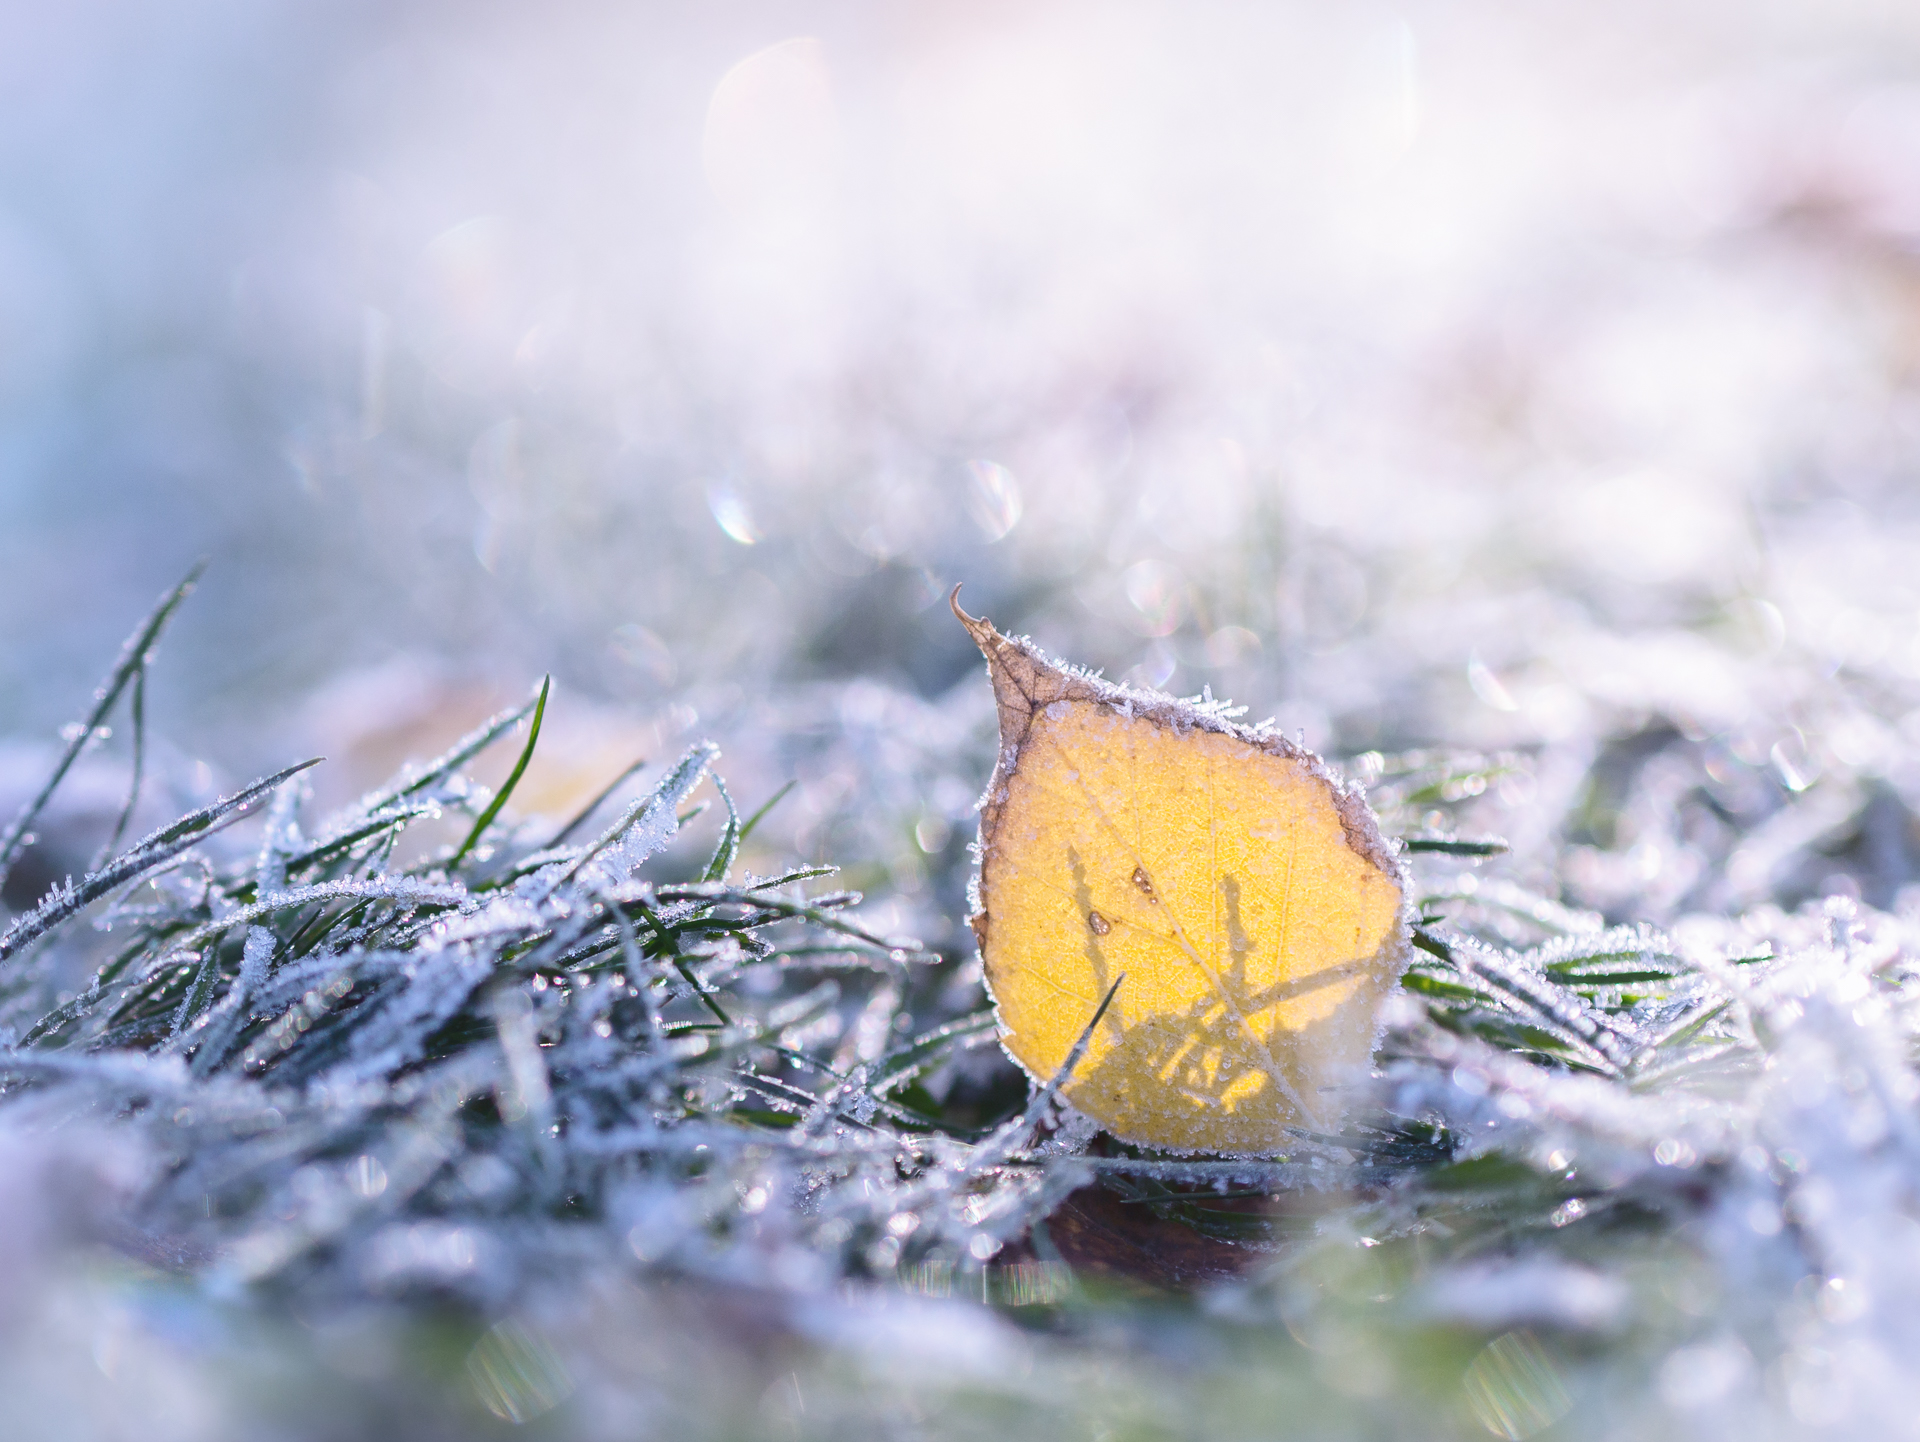
tree, water, nature, grass, branch, snow, winter, bokeh, plant, photography, leaf, flower, frost, insect, park, weather, flora, season, fauna, invertebrate, close up, outdoors, olympus, dof, frosty, apeach, anjapietsch, mftm43lumixpanasonic, microfourthird, g3, panasoniclumixg3, olympusm45mmf18, firstfrost, freezing, macro photography